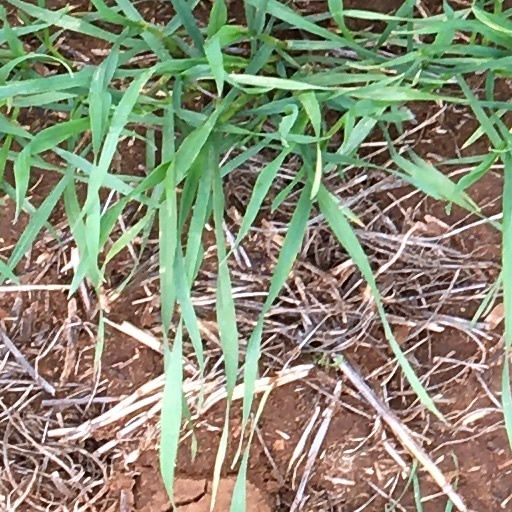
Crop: wheat